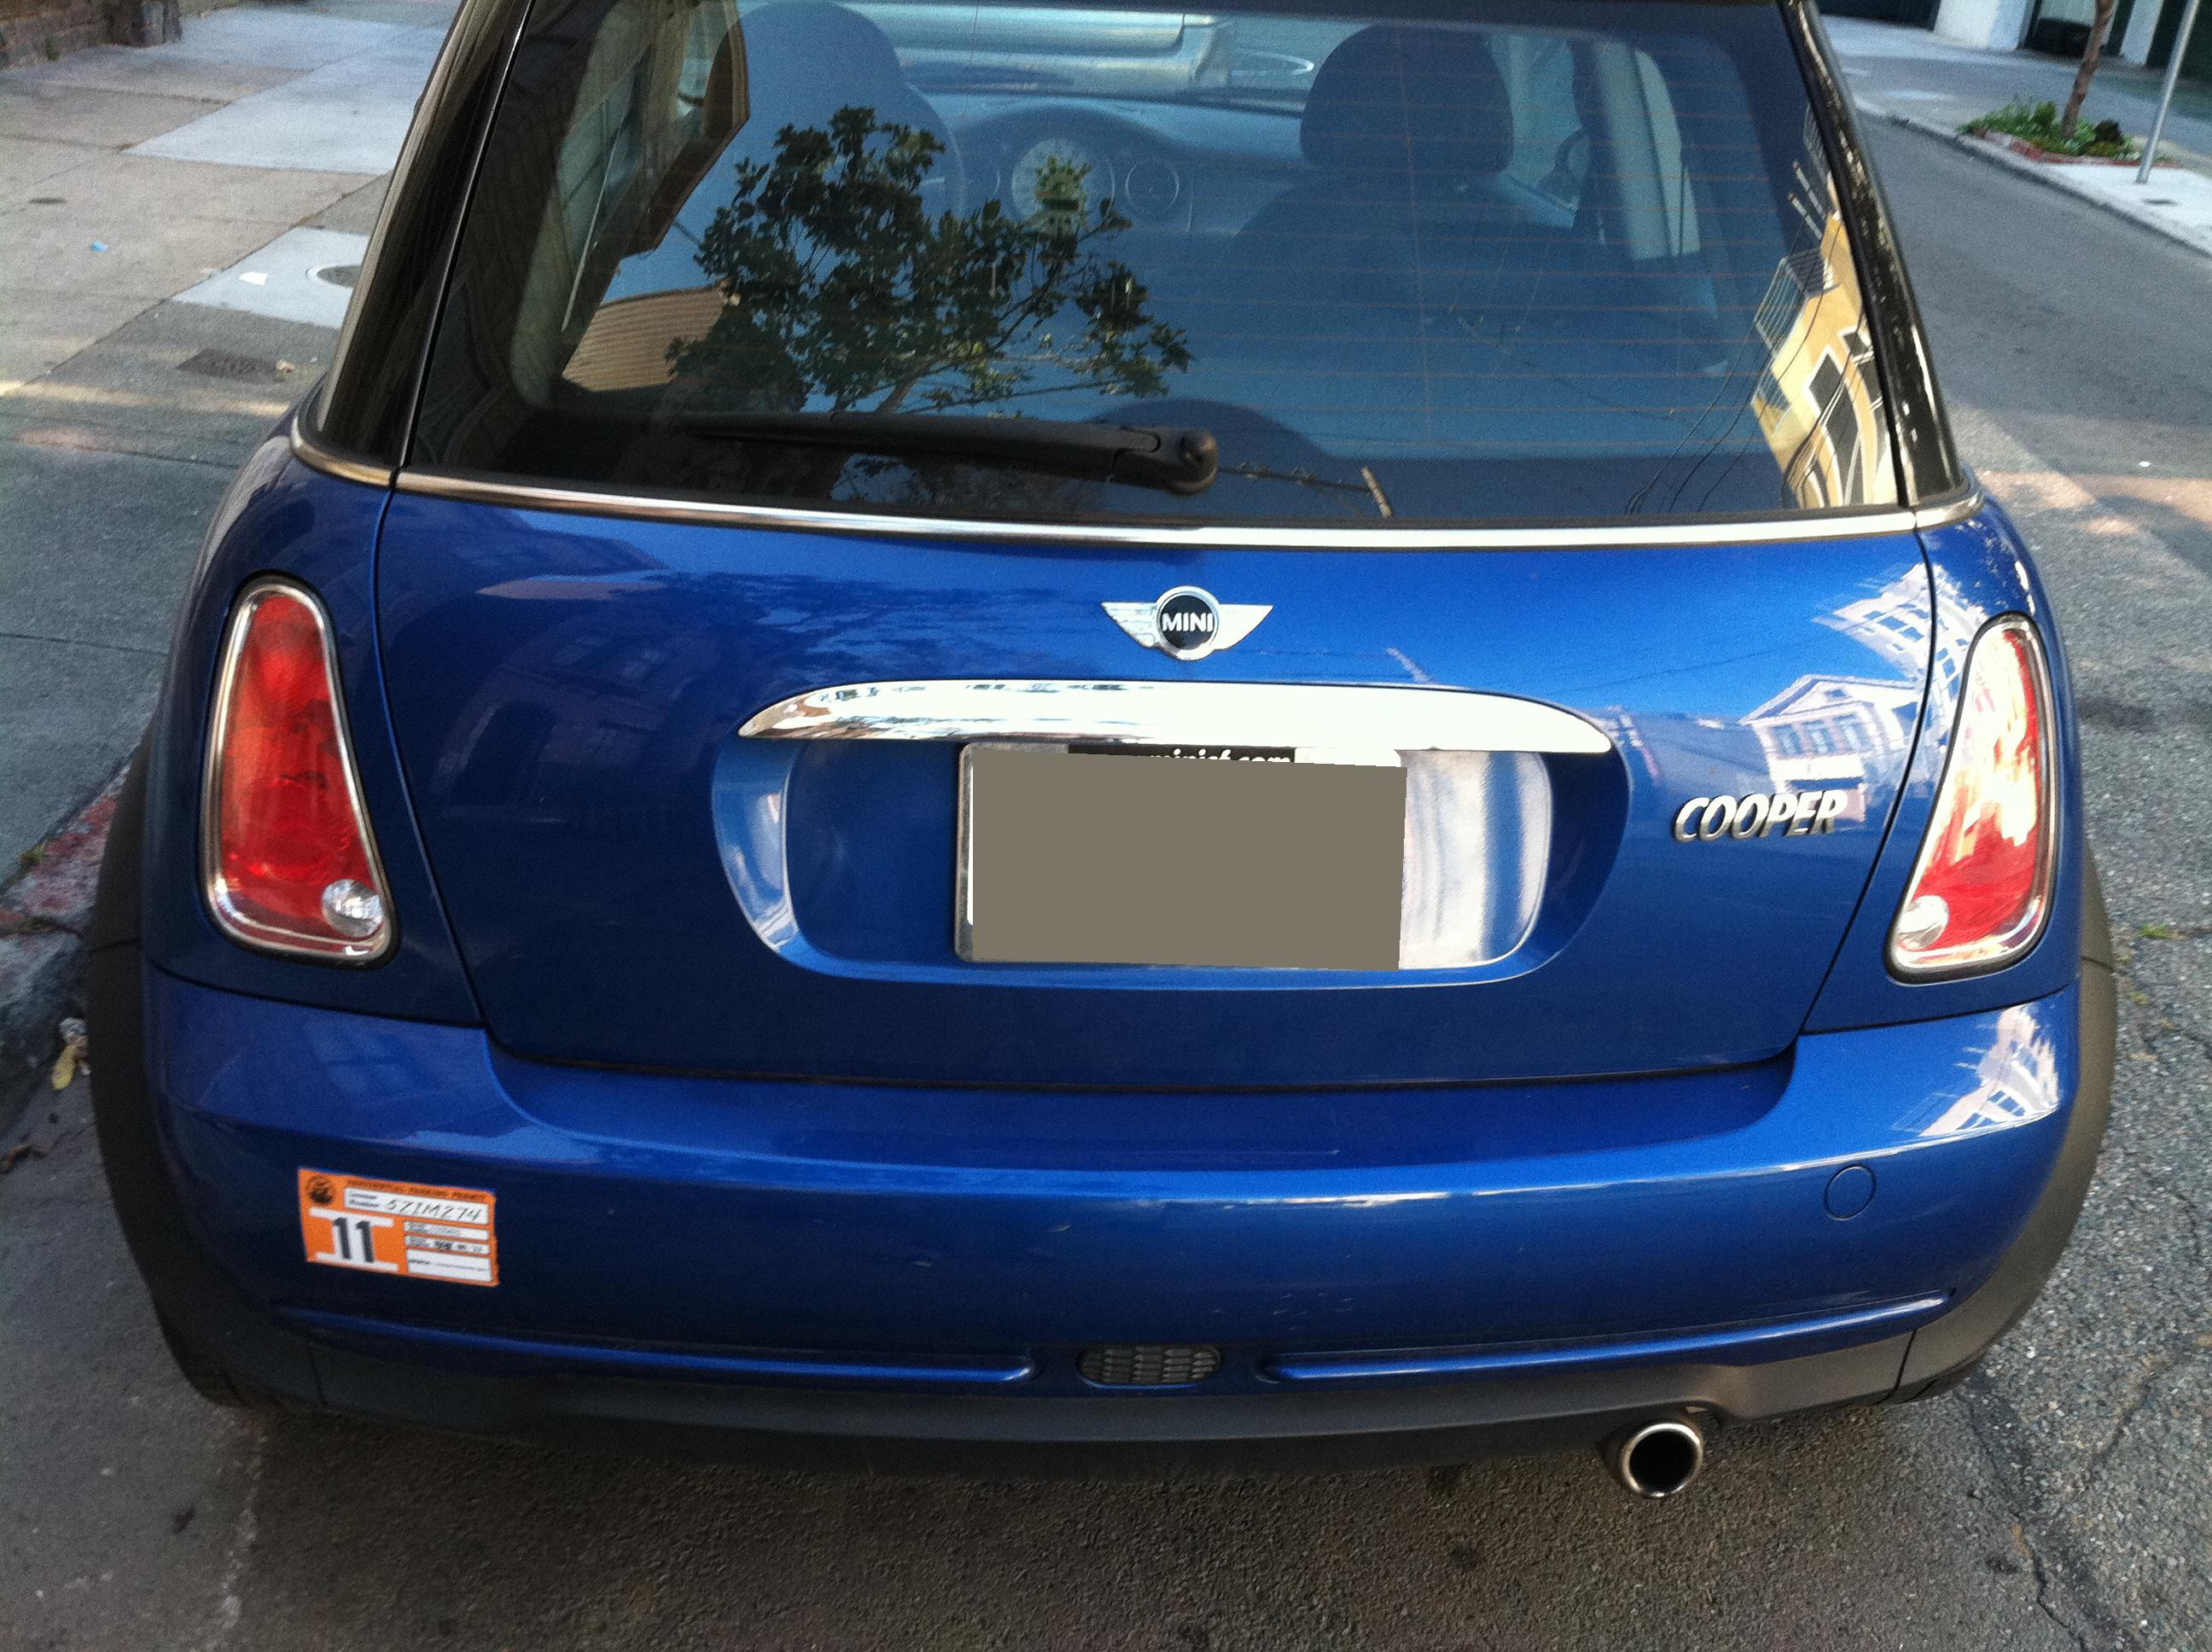Question: What kind of car is this?
Answer: mini cooper